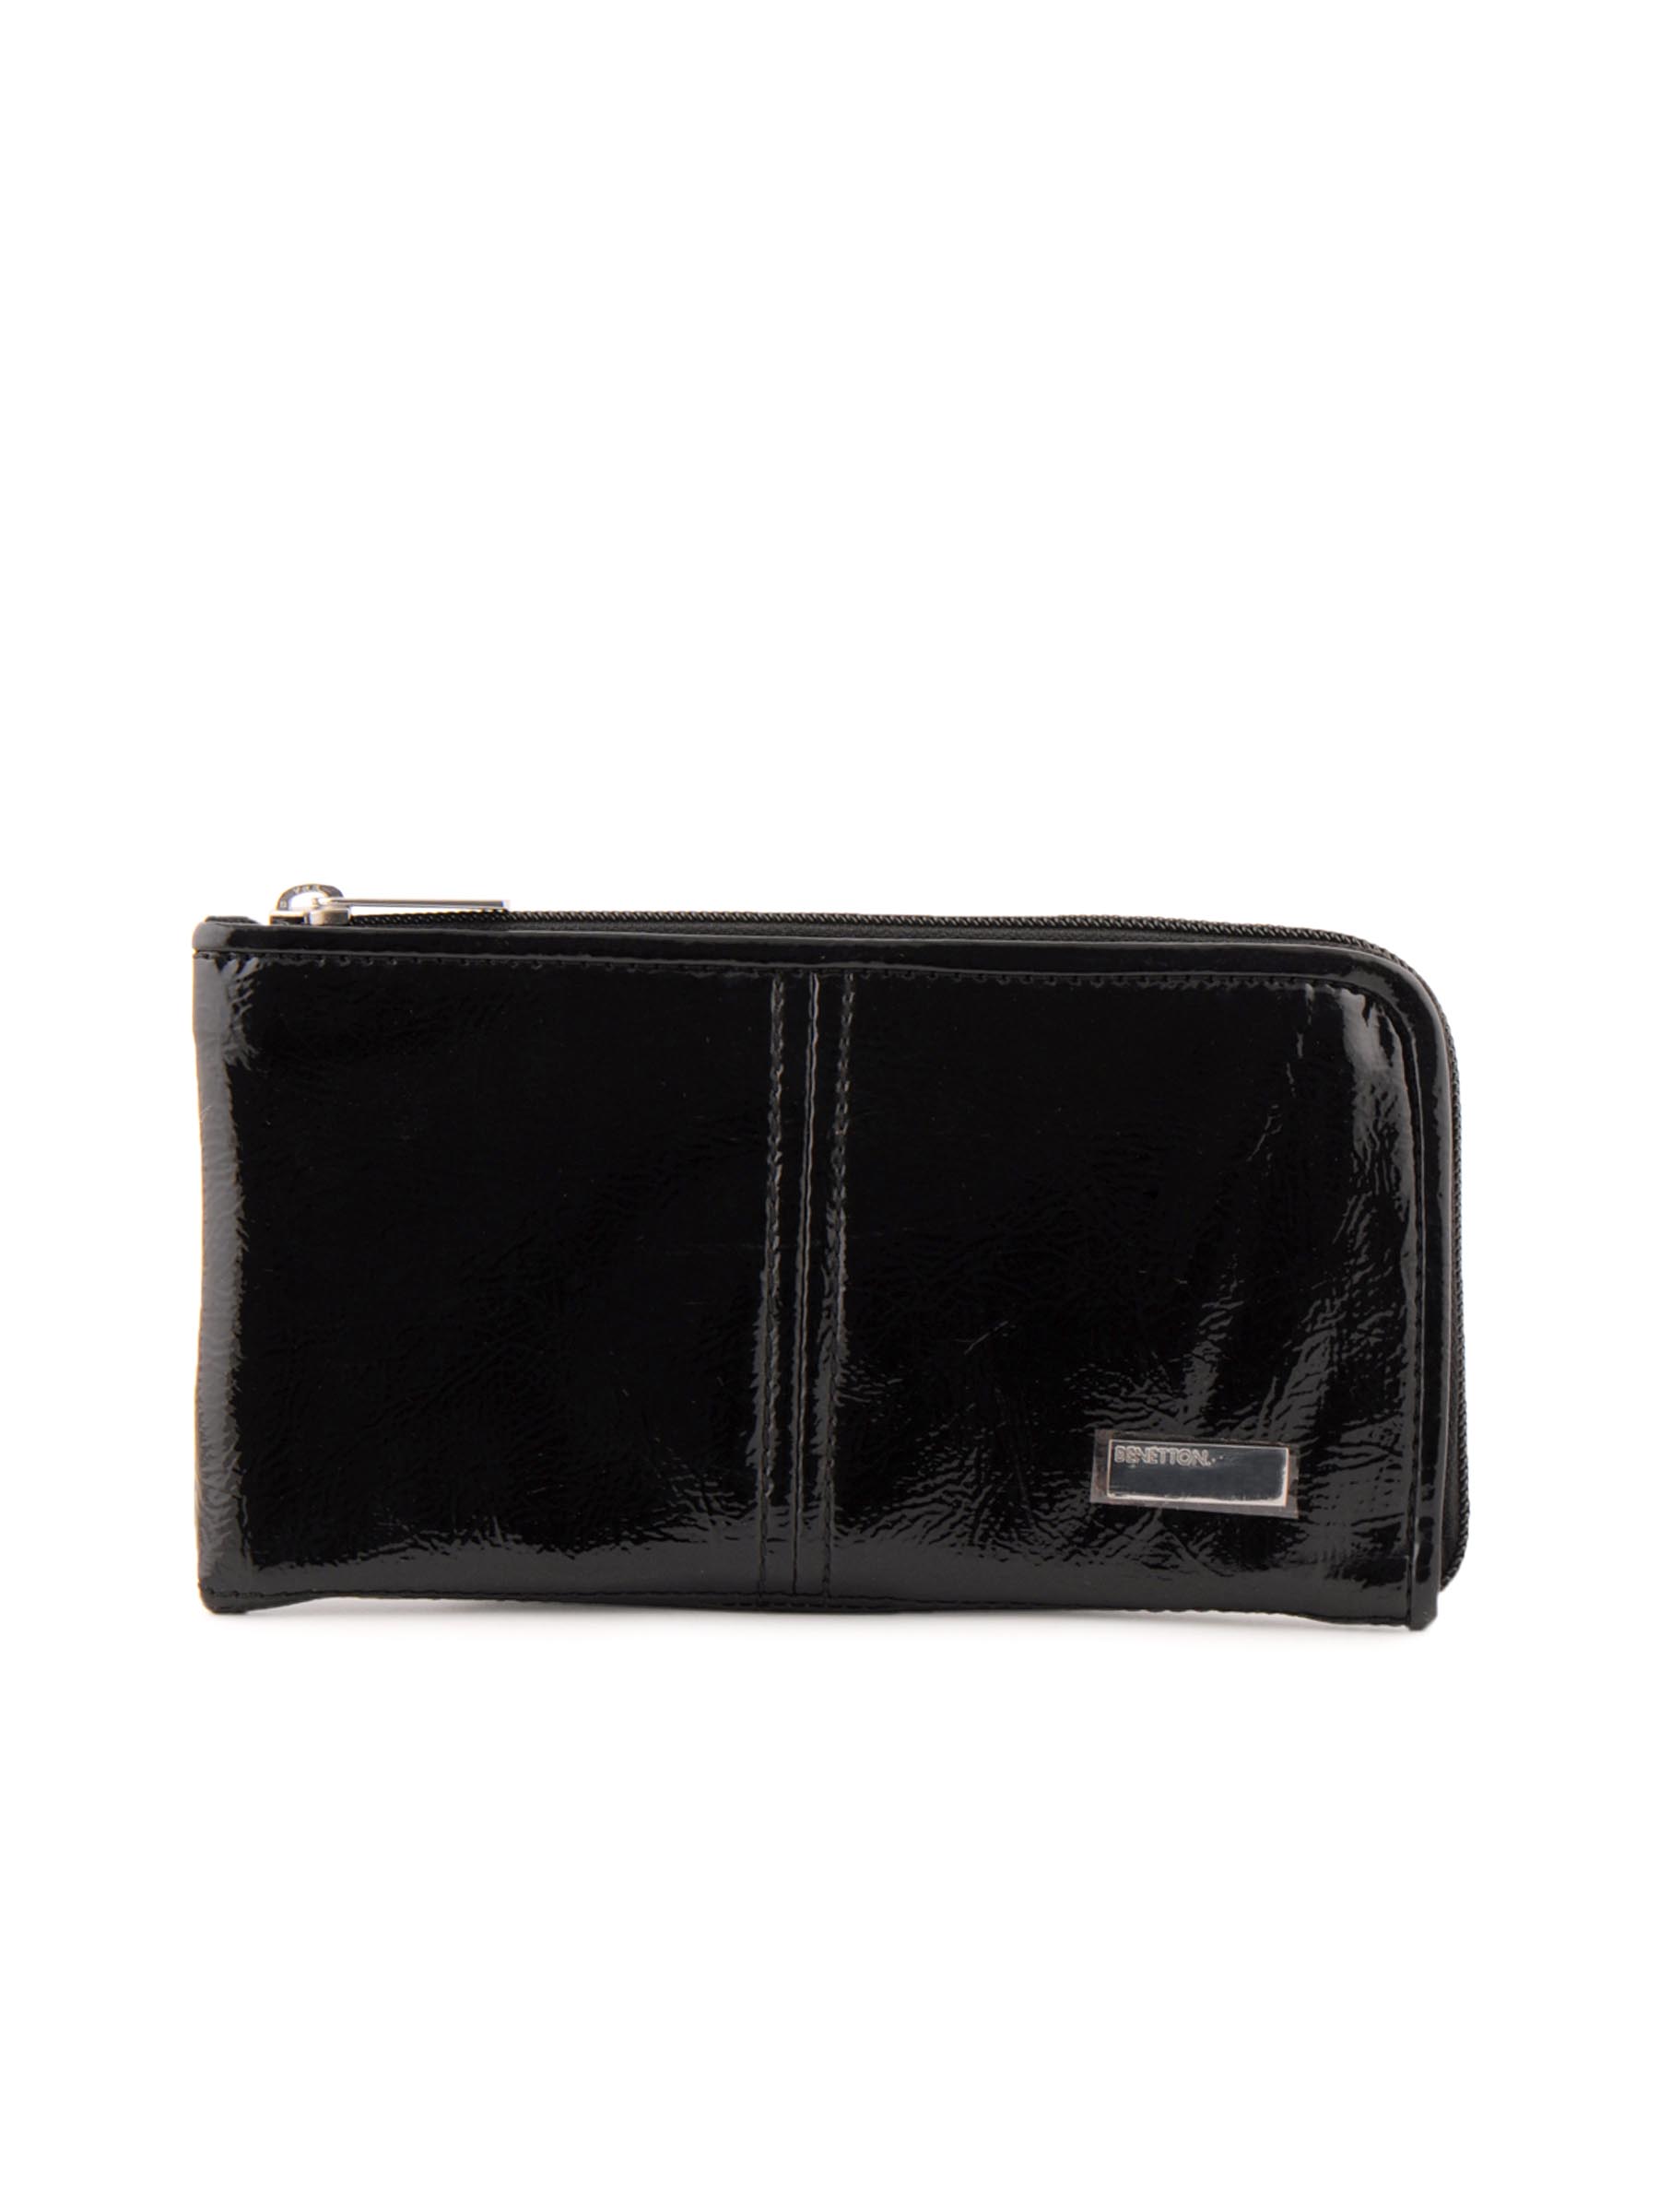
United Colors of Benetton Women Solid Black Wallets
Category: Accessories / Wallets / Wallets
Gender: Women
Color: Black
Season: Summer 2011
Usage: Casual